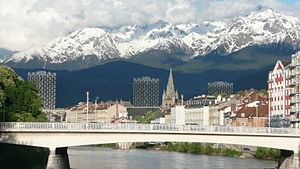
Grenoble / Galleri
Grenoble er hovedbyen i det departementet Isère i regionen Auvergne-Rhône-Alpes i Frankrig og har 156.793 indbyggere. Gennem Grenoble strømmer floden Isére. Tillige flyder floden Drac ind i Isére ved Grenoble.